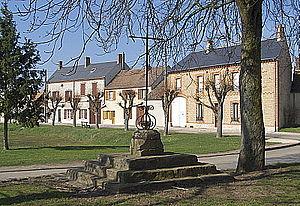
Centre d'Aufferville (Croix de Fer)
Aufferville est une commune française située dans le département de Seine-et-Marne, en région Île-de-France.